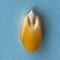
Maize quality: Good